Vojakkala (Loppi)

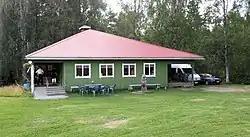
A dance hall in Vojakkala.

With the holiday season, Vojakkala's population will multiply in the summer. On summer Saturdays there are stage dances in the village. The villages of the village center have the opportunity to join the water supply network. There was a two-teacher school in Vojakkala and a group family day care. The school and day care center were closed in 2010. The local school in the area is now the Länsi-Lopen koulu in Topeno.